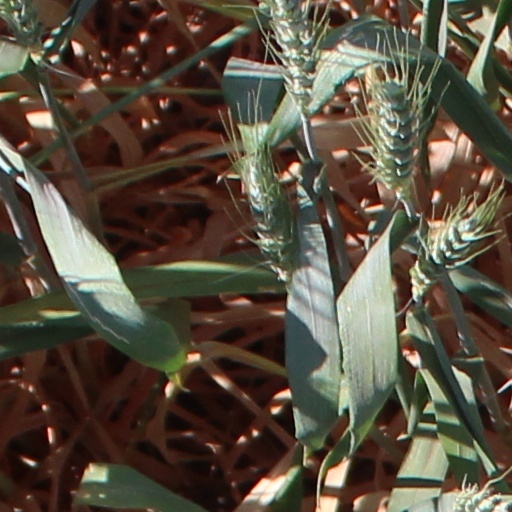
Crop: wheat